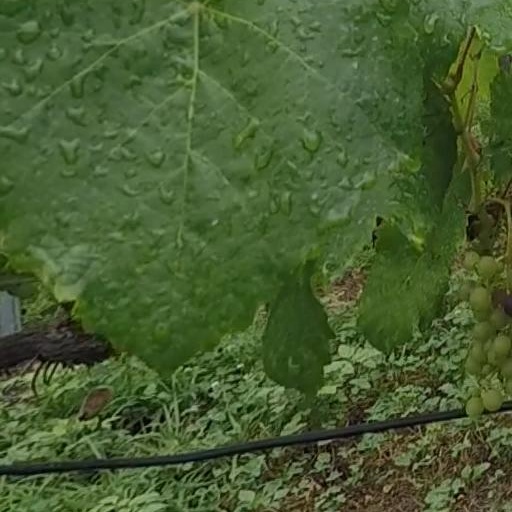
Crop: grape